Beach-Knapp District

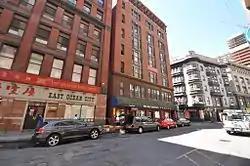
Beach Street at Knapp; the three left-most buildings are in the district.

The Beach-Knapp District encompasses a collection of six 19th-century buildings in the Chinatown neighborhood of Boston, Massachusetts. It is centered at the corner of Beach and Knapp Streets, and includes three buildings on the south side of Beach Street, and three on the east side of Knapp. The buildings encapsulate the transition of the area from a predominantly residential area to a mixed residential-light industrial area in the 19th century. At 5 and 7 Knapp Street stand two Greek Revival residential structures, both built in the 1830s. The four story Renaissaince Revival building at 7-15 Beach Street was built c. 1885, and was historically used as a hotel. The other three buildings, 17-23 Beach, 25-29 Beach, and 9-23 Knapp, are all commercial buildings dating between 1885 and 1906; two of them were designed by Shepley, Rutan and Coolidge.